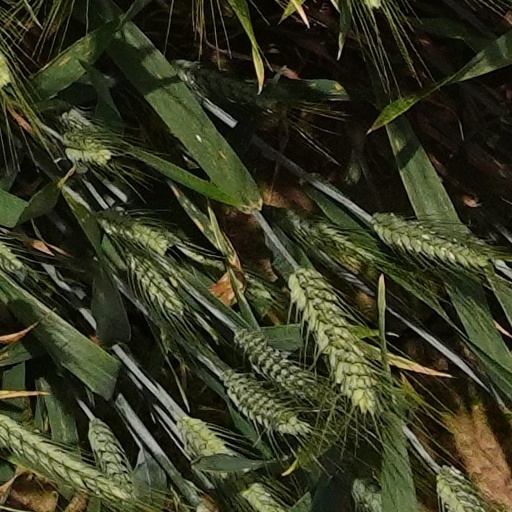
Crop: wheat